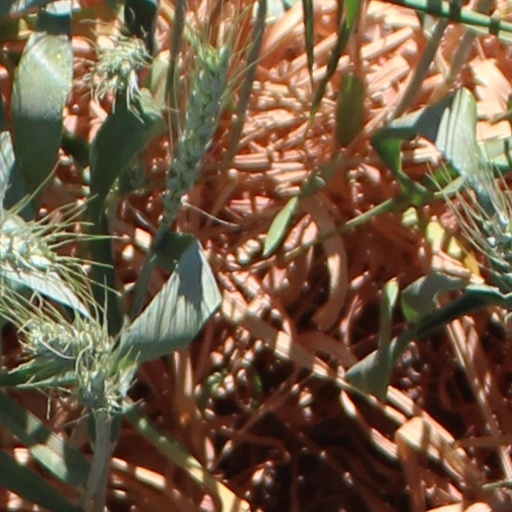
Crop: wheat